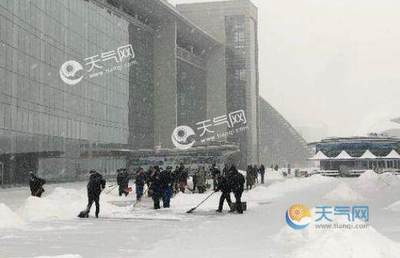
Weather: snow or frosty